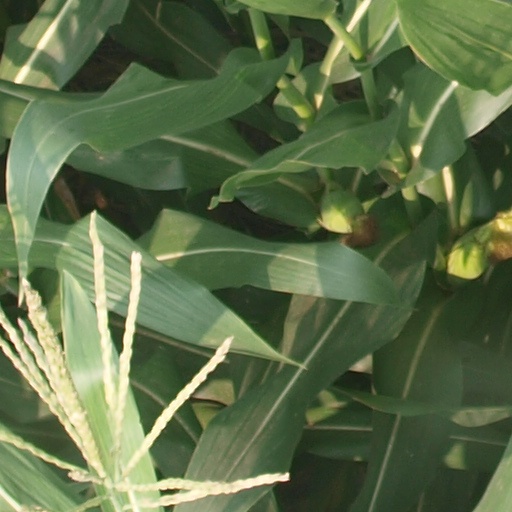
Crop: maize; corn